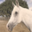
Label: horse